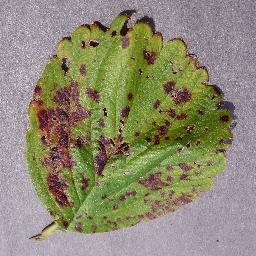
Label: Strawberry___Leaf_scorch